Hardware (character)

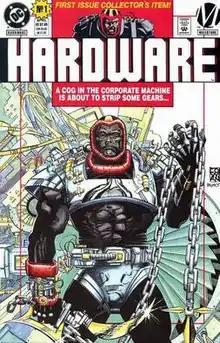
"Hardware" #1, art by Denys Cowan

Hardware (Curtis Metcalf) is a fictional superhero published by DC Comics. An original character from DC's Milestone Comics imprint, he first appeared in "Hardware" #1 (April 1993), and was created by Dwayne McDuffie and Denys Cowan.